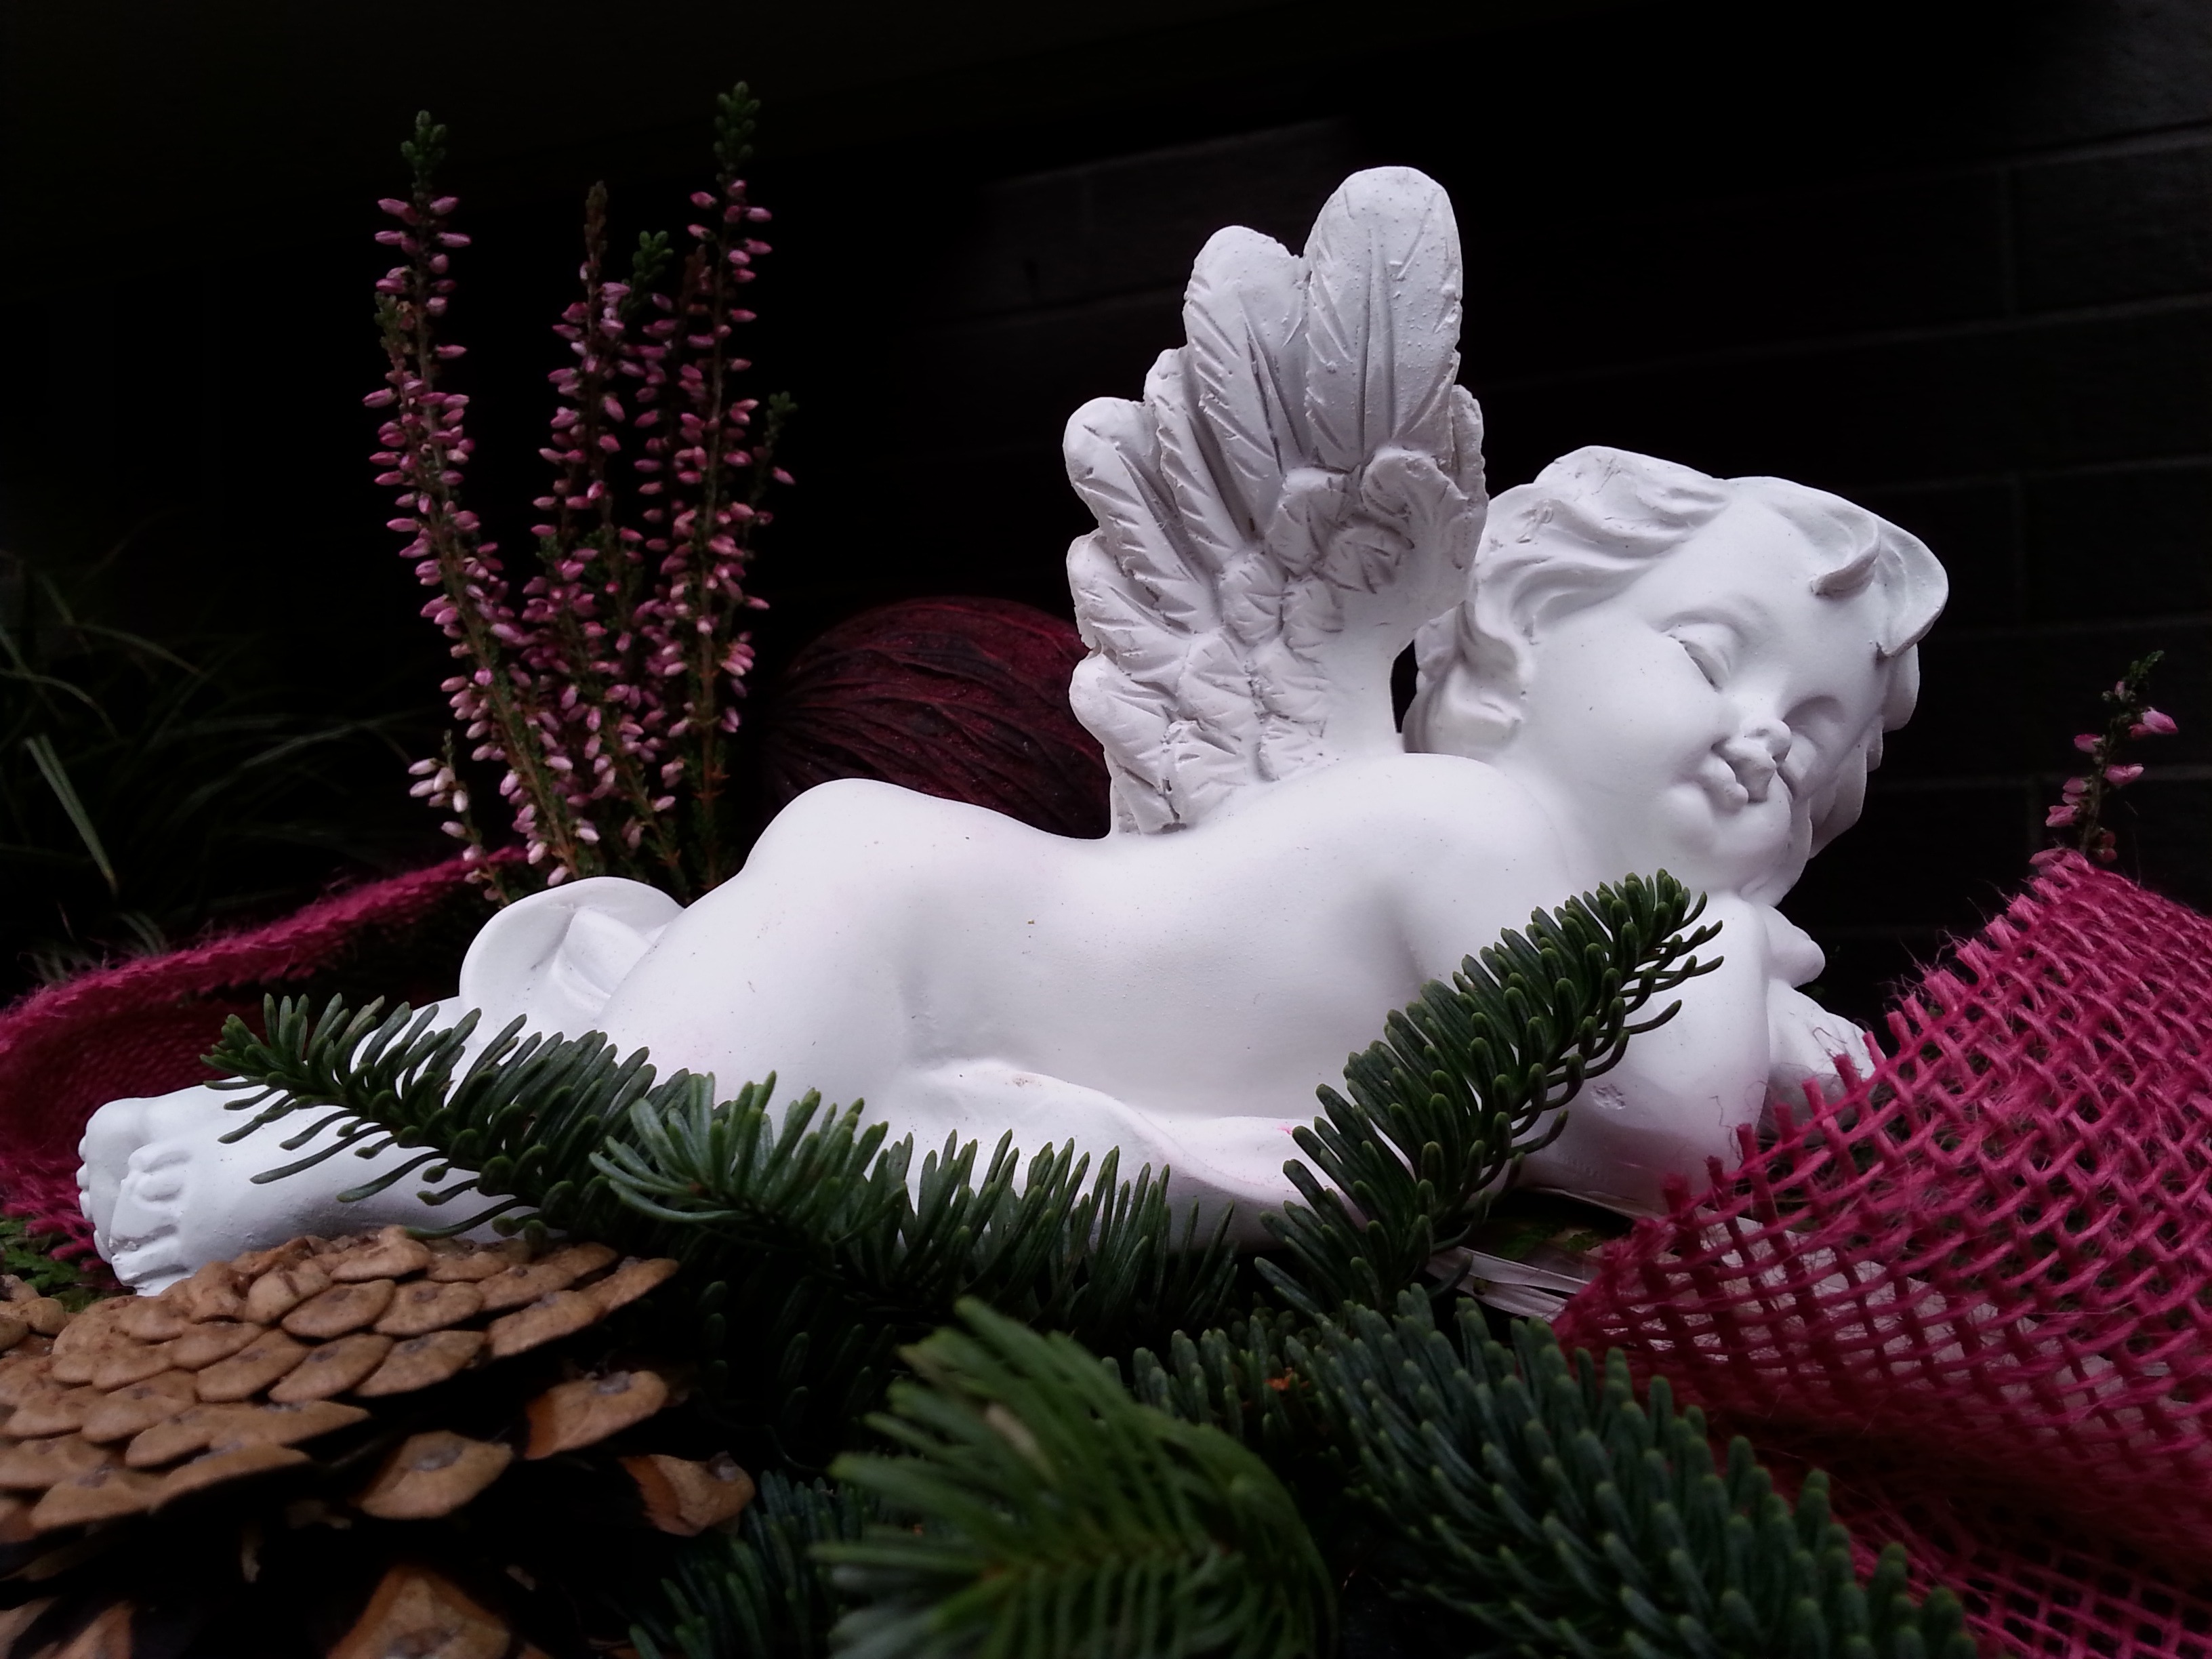
winter, wing, flower, monument, statue, christmas, christmas decoration, christmas angel, angel, art, sleep, amor, cherub, fictional character, putto, christmas picture, christmas photo